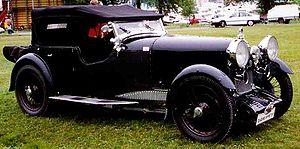
Lagonda est une marque d'automobiles de luxe britannique, fondée par le Scotto-Américain Wilbur Gunn en 1906.